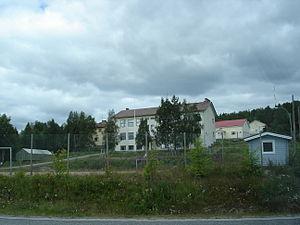
Muonio est une municipalité du nord-ouest de la Finlande, en Laponie.